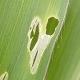
Crop: Maize
Condition: spodoptera-frugiperda-a